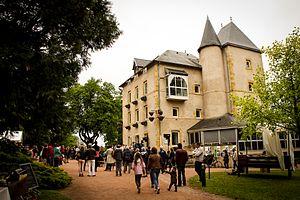
Le Château de Beaulieu à Riorges.
Riorges est une commune française située dans le département de la Loire en région Auvergne-Rhône-Alpes.